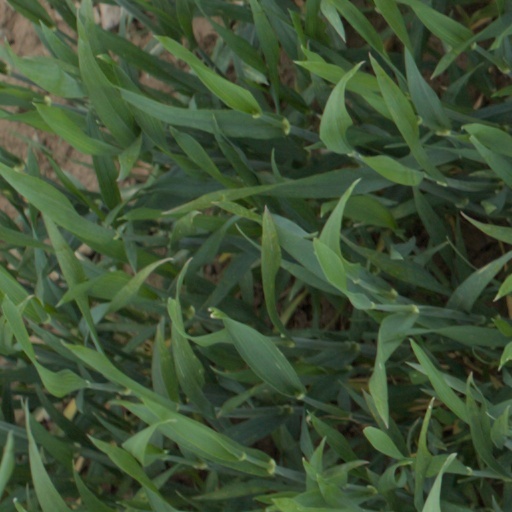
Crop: wheat